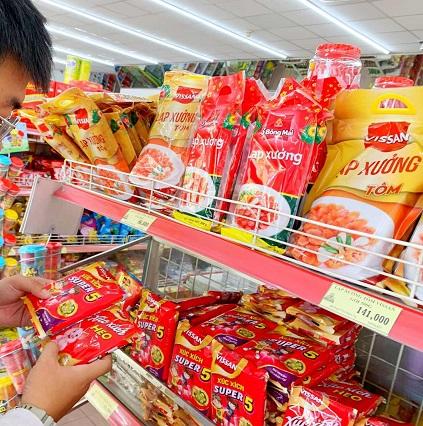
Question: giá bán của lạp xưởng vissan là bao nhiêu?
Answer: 141 000 đồng